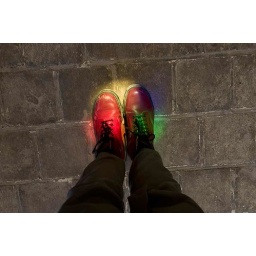
coloured stained glass window in a yazd caravanserai